Tadej Pogačar

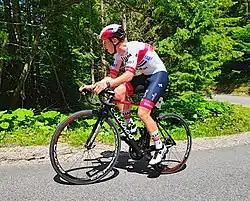
In 2020, Pogačar won the Slovenian National Time Trial Championships for the second year in succession.

Before the season started, Pogačar announced that he was making his debut at the Tour de France, where he planned on riding in support of Fabio Aru. He made his season debut at the Volta a la Comunitat Valenciana, where he won two stages on his way to winning the race. At the curtailed UAE Tour, he won the fifth stage, which finished atop the Jebel Hafeet, and finishing second to Adam Yates on GC. In March, cycling events were among those postponed by the COVID-19 pandemic. When the season resumed, he took fourth overall in the Critérium du Dauphiné. In the Slovenian national championships, he finished second to Primož Roglič in the road race before defeating him in the time trial, defending his title.